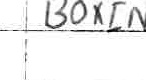
Label: boxing